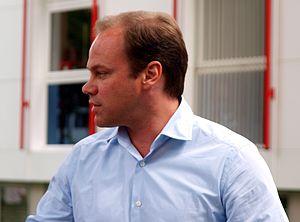
Christian Nerlinger, né le 21 mars 1973 à Dortmund, est un footballeur allemand, qui évoluait au poste de milieu de terrain au Bayern Munich, au Borussia Dortmund, aux Glasgow Rangers et à Kaiserslautern ainsi qu'en équipe d'Allemagne.